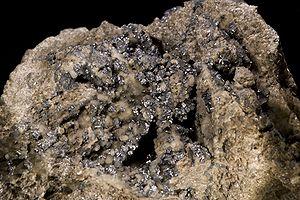
Schwartzite Localité
La tétraédrite est une espèce minérale, connue comme l'antimoniosulfure de fer et de cuivre ou sulfoantimoniure naturel de cuivre et de fer, de formule chimique (Cu, Fe)₁₂Sb₄S₁₃. Ce minéral de maille cubique, sulfosel commun, recelant des impuretés à base de Zn, Ag, Pb, Hg, As, Ni, Bi, Te, Sn est exploité en tant que minerai de cuivre.